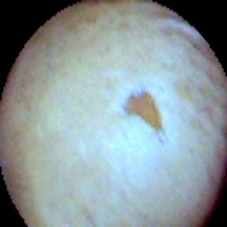
Label: Skin-damaged